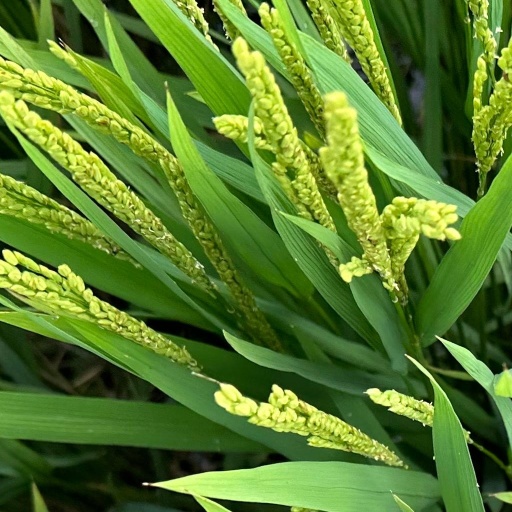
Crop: rice